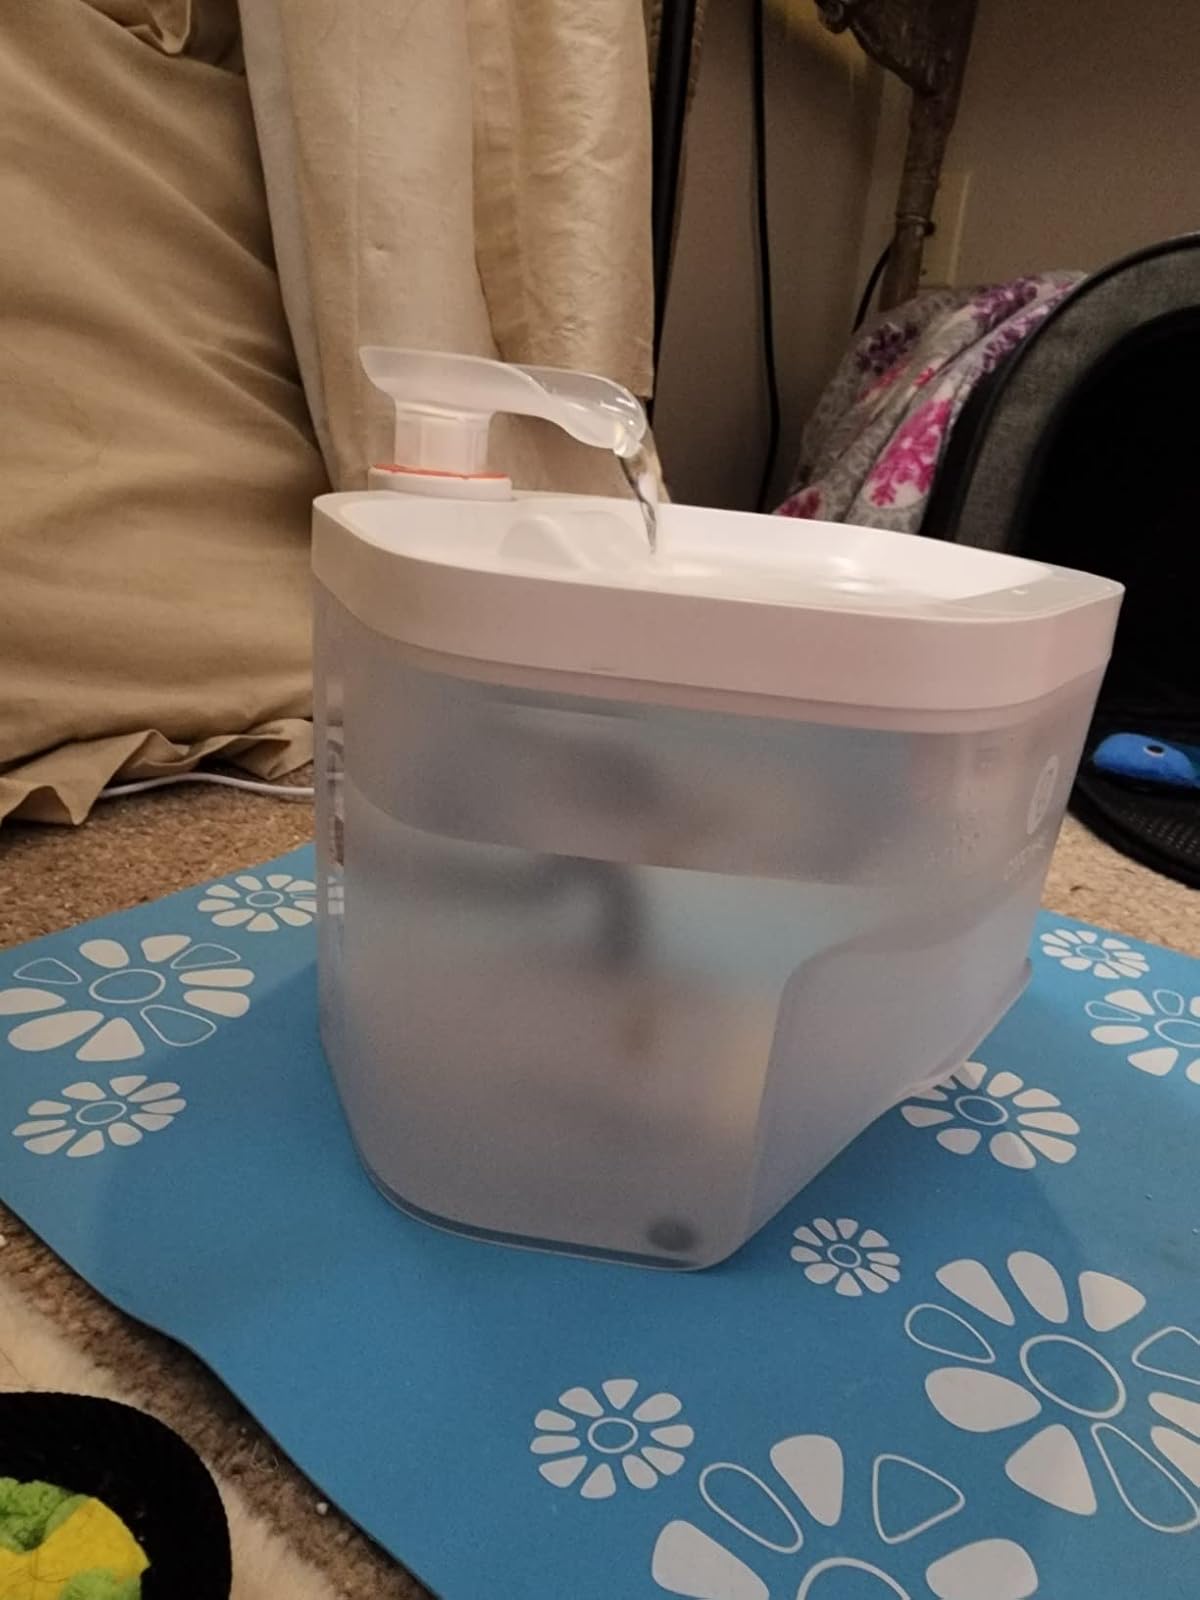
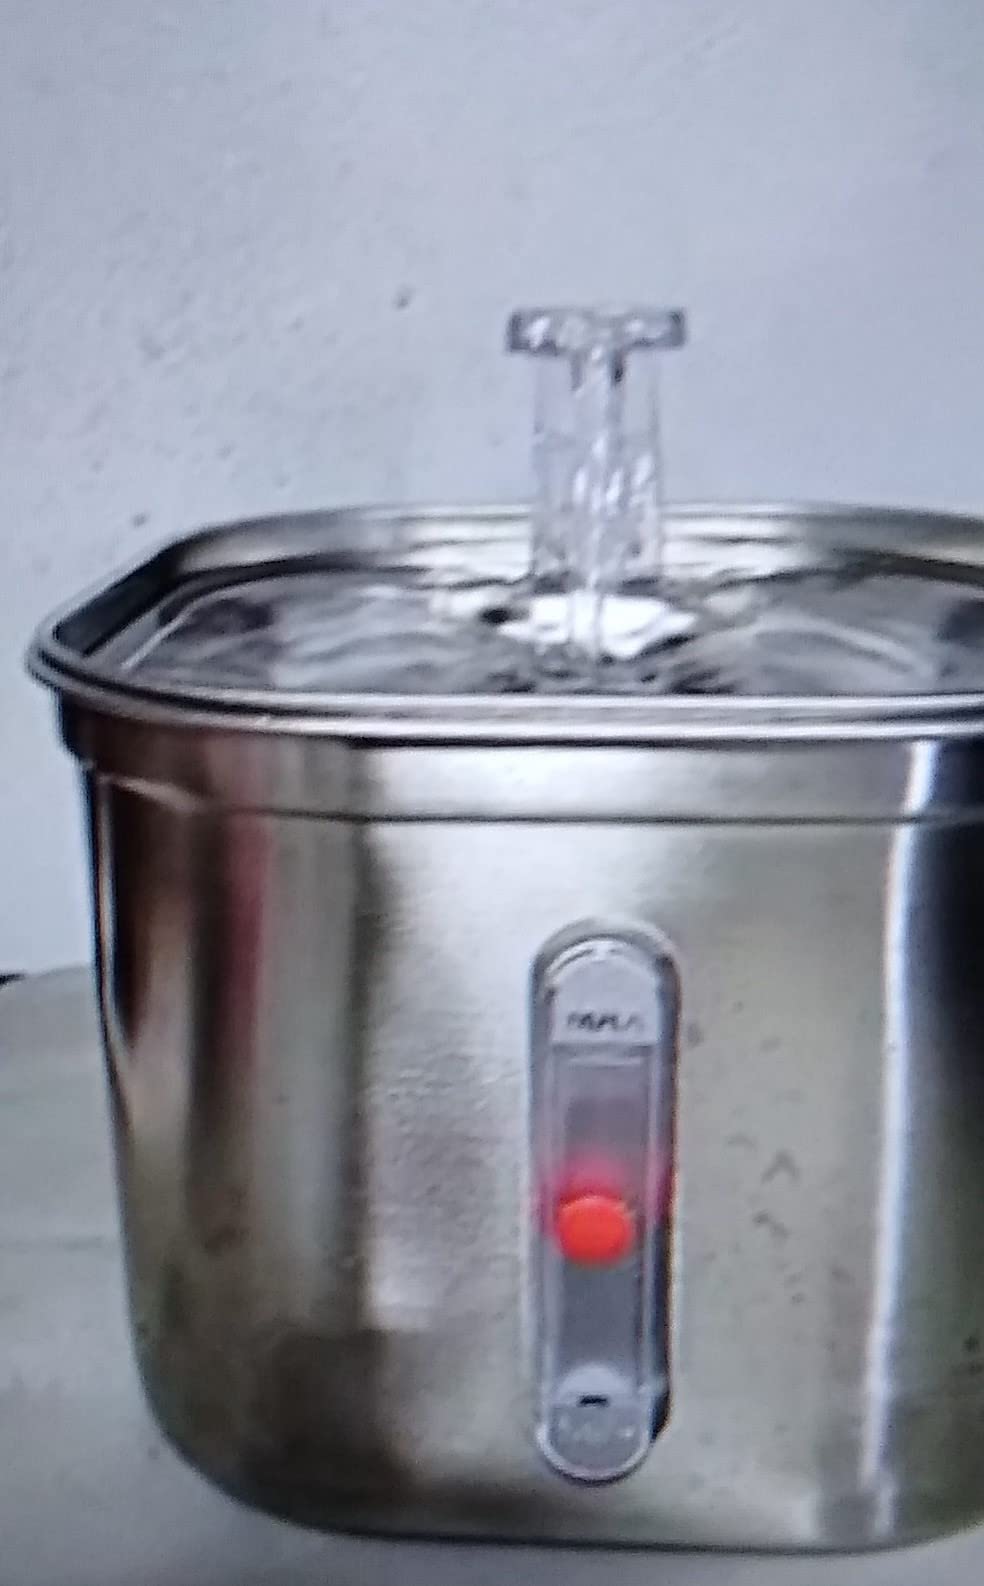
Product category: items_bowl
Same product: no